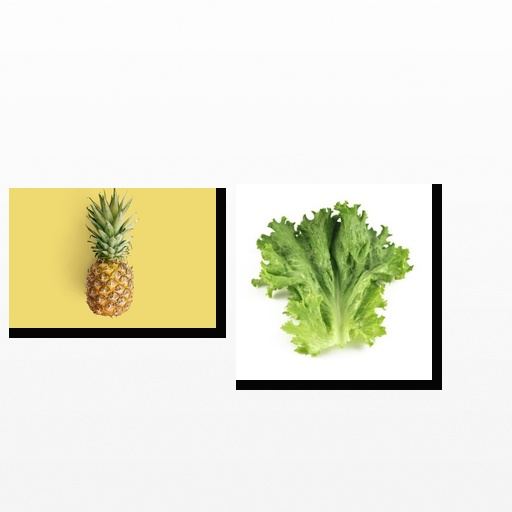
Food items: pineapple, lettuce